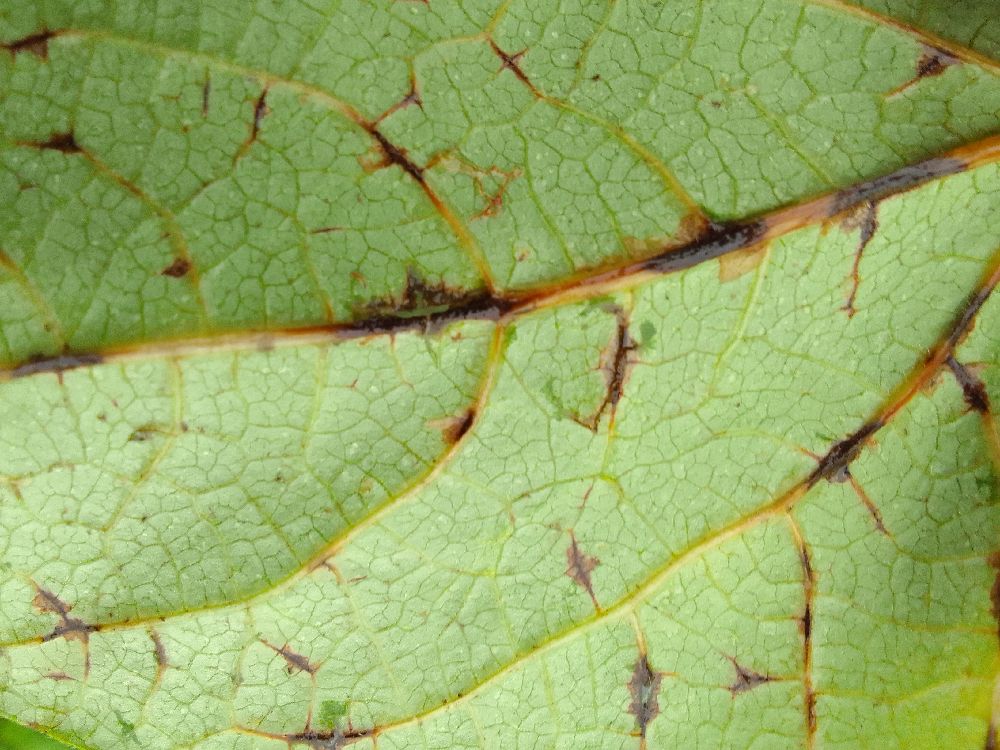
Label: anthracnose